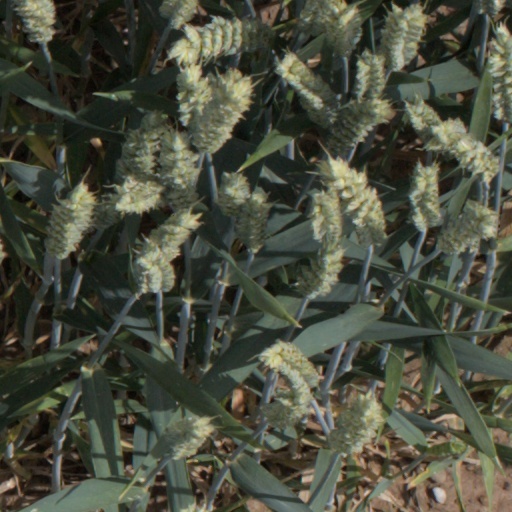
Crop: wheat